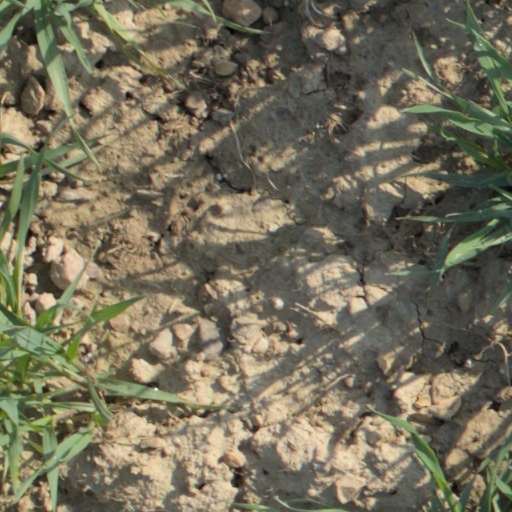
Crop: wheat